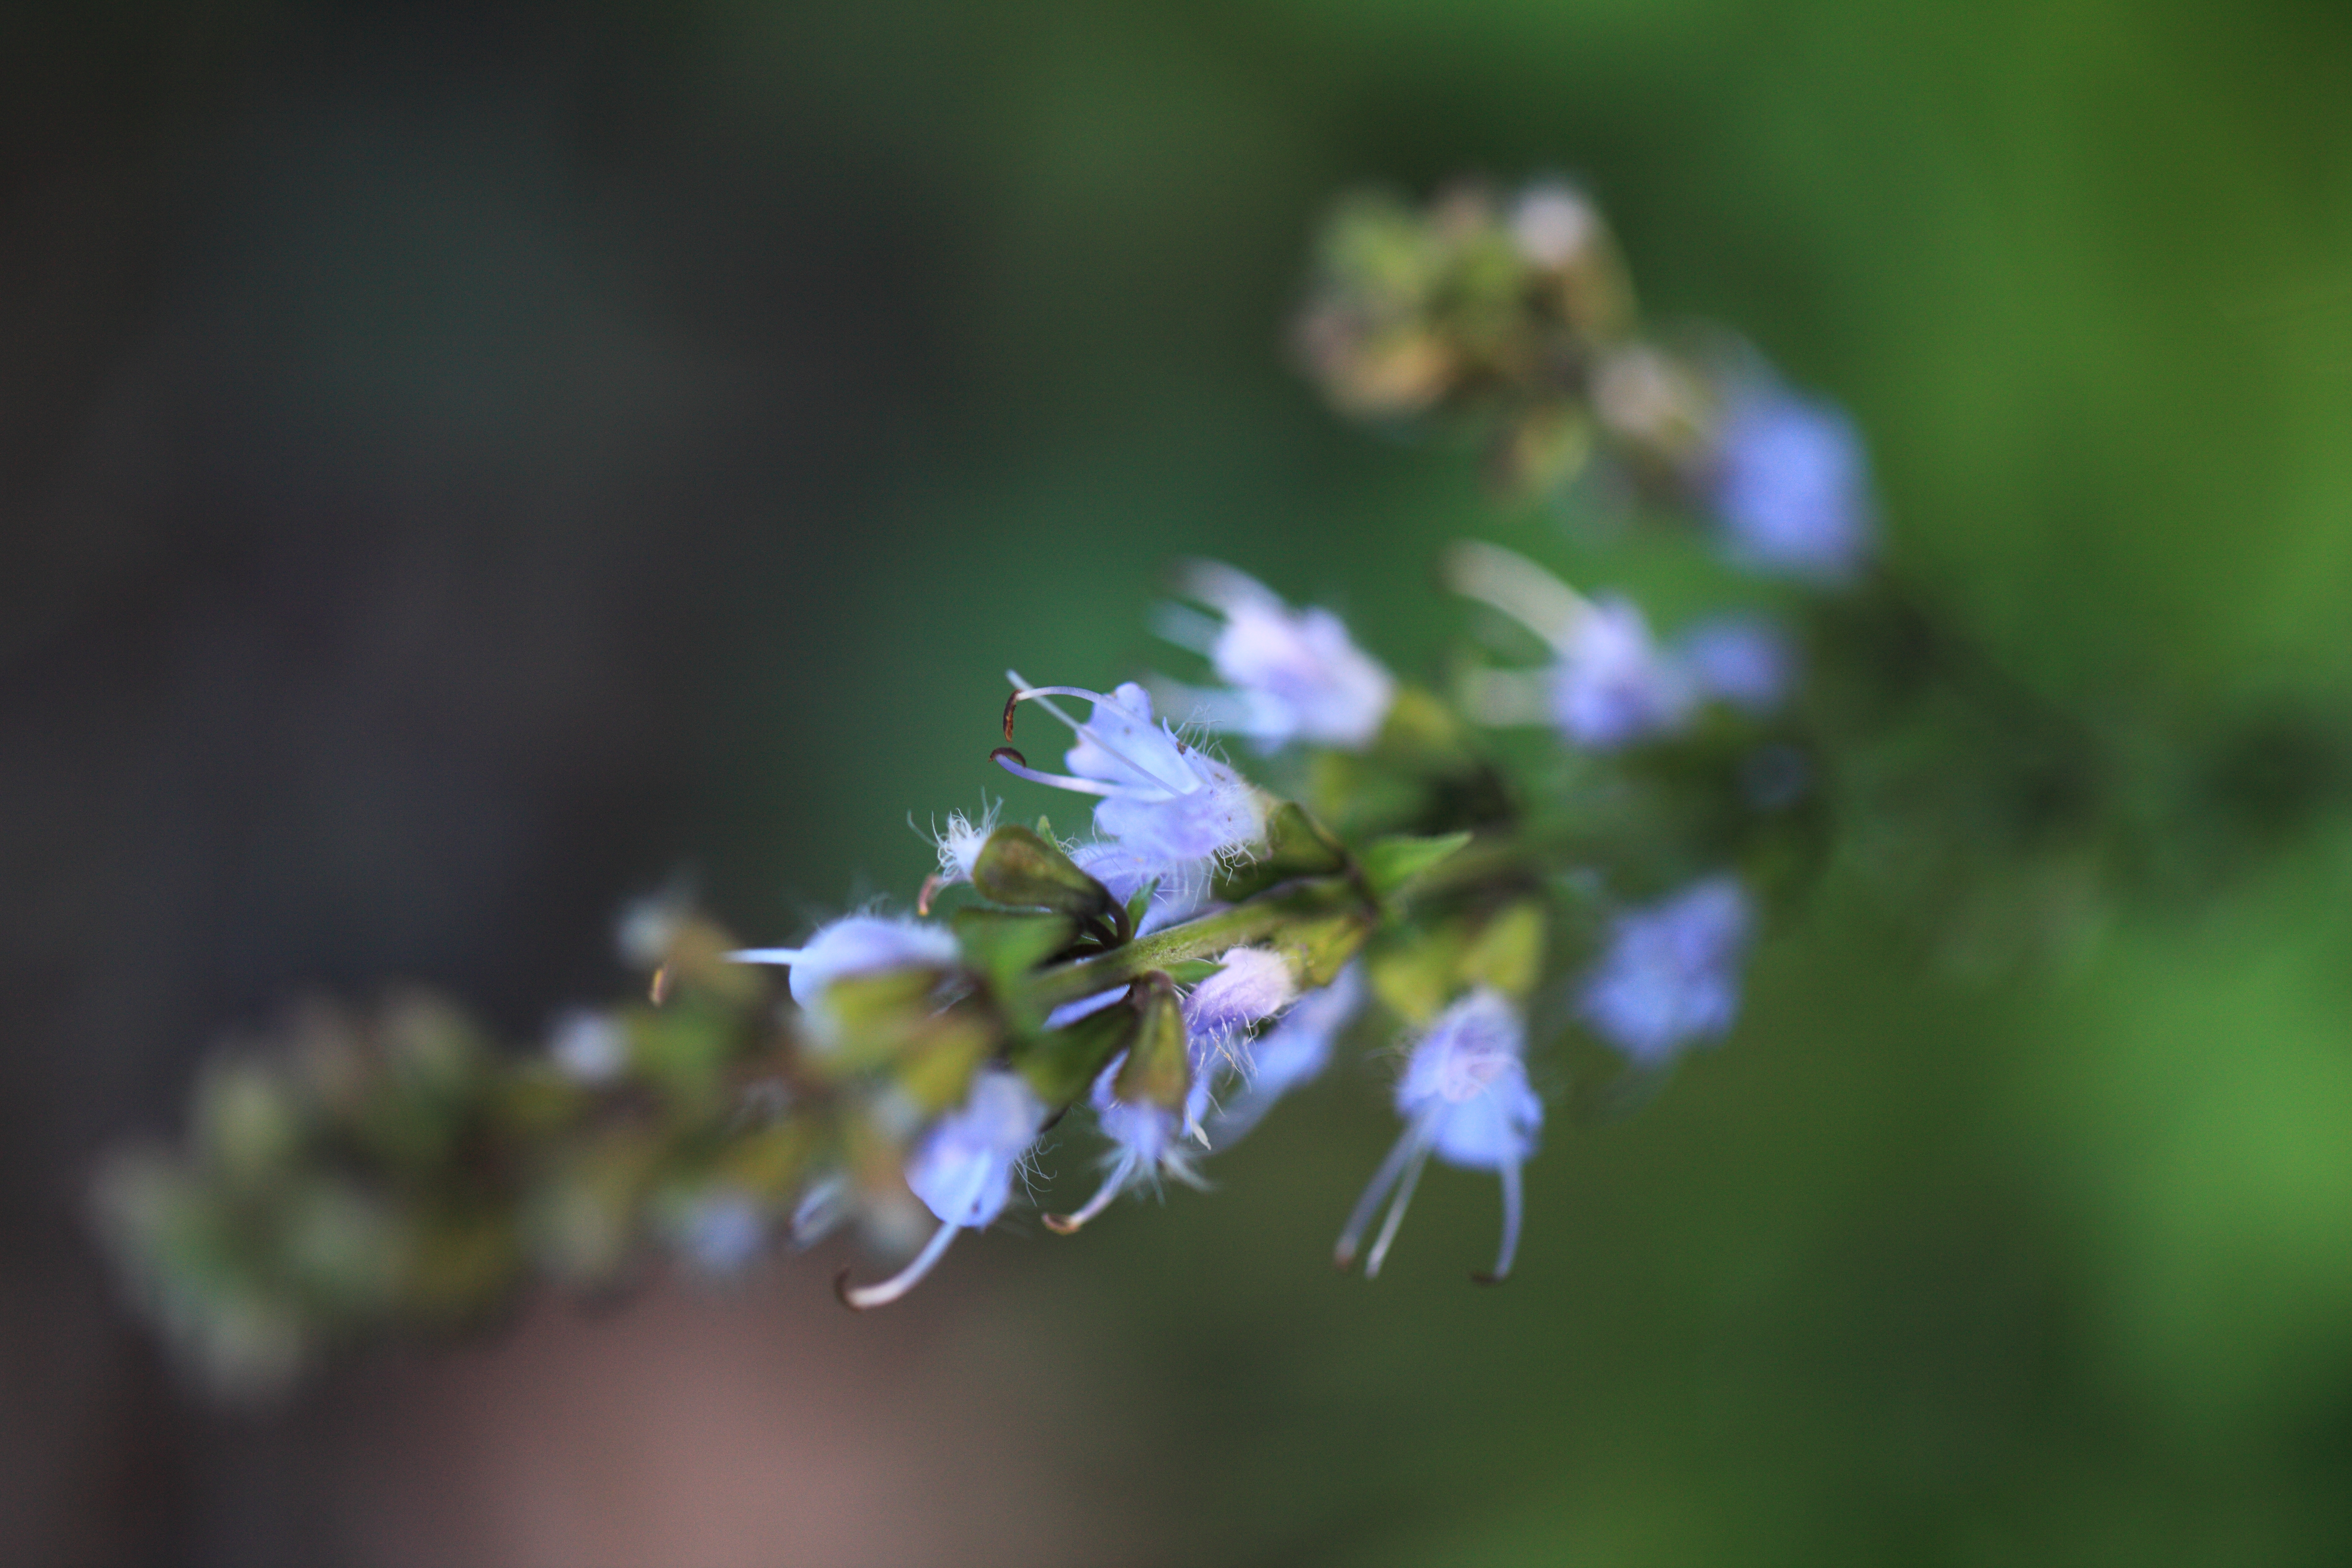
nature, blossom, plant, photography, meadow, leaf, flower, green, high, herb, botany, flora, wildflower, close up, mountains, 5d, hires, markii, hi, res, resolution, gunma, maebashi, akagiyama, macro photography, flowering plant, plant stem, land plant